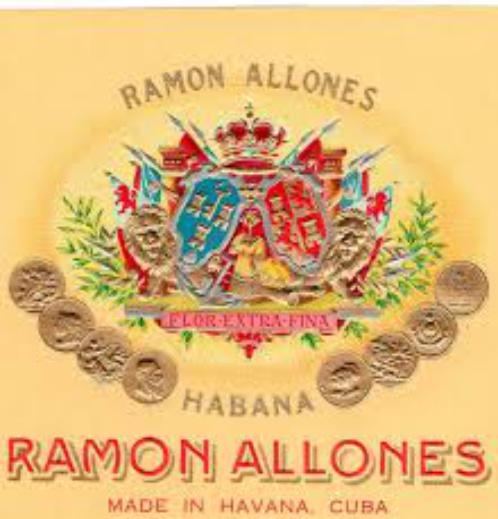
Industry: Necessities